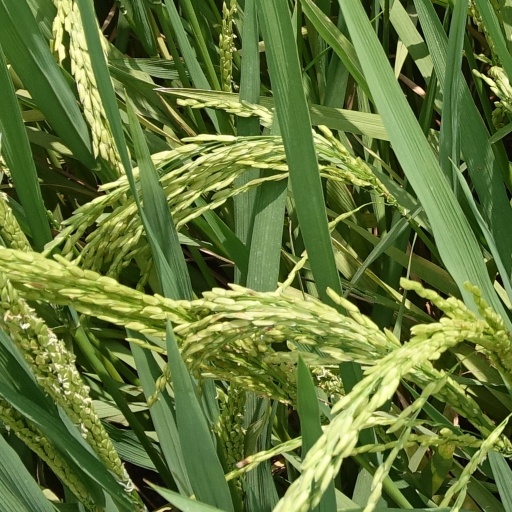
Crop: rice